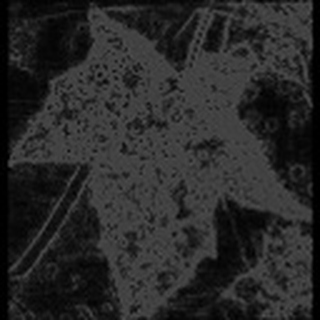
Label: cotton_powdery_mildew